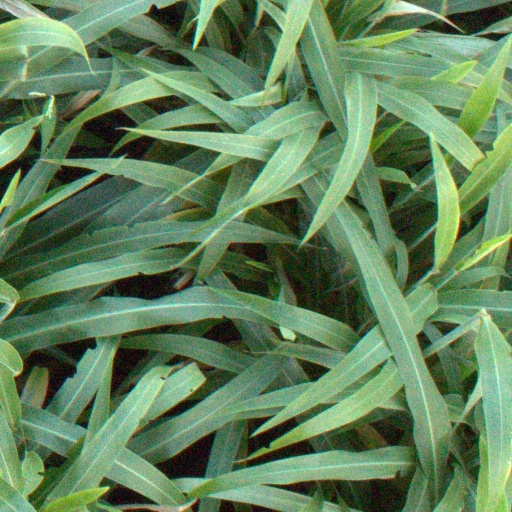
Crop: sorghum